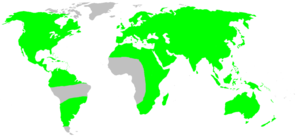
Les Clubionidae sont une famille d'araignées aranéomorphes.